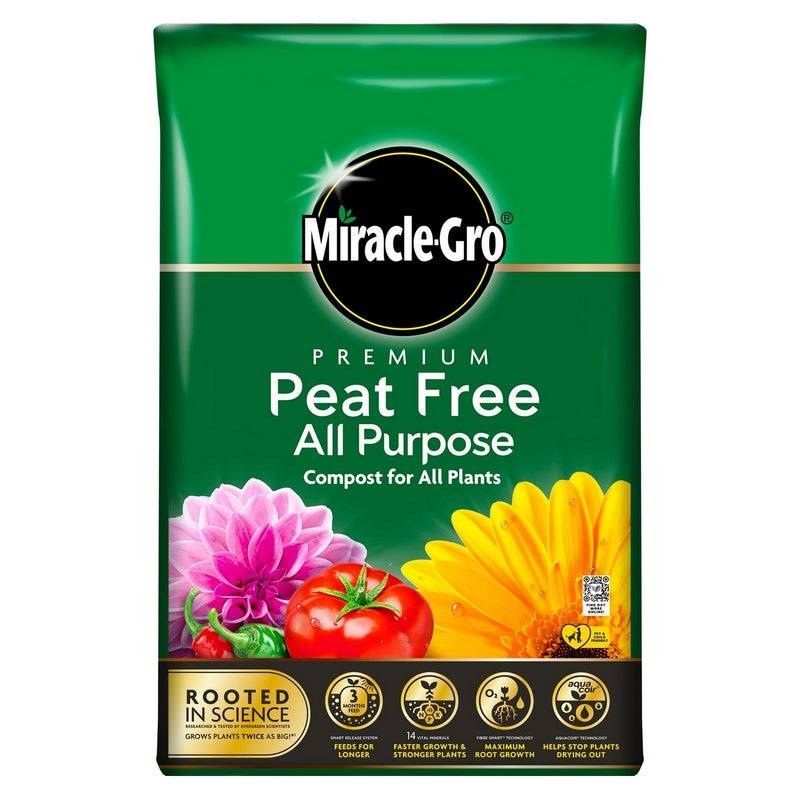
Miracle-Gro Premium Peat Free All-Purpose Compost 40 Litre
Perfect for beds & borders, hanging baskets, pots & containers.Miracle-Gro Premium Peat Free All-Purpose Compost is ideal for growing fruit and vegetables, with Fibre Smart providing an optimum balance of air and water. It also contains coir - an organic component provides a good PH balance, and uses smart release for feeding for up to 3 months.A Premium Multi Purpose Compost that caters for the needs of all young and mature potted plants. Its unique formulation of 3 different patents will feed your plants for 6 months, provide the optimum structure for the roots to grow strong and prevent water to dry out fast, as a result your plants will thrive.Smart Release System releases nutrients only when conditions are warm and moist, providing complete nutrition for up to 6 months, includes Fibre Smart? technology. The hollow wood fibres ensure optimum balance of air and water for strong roots to grow healthy.Wood fibres are 100% natural and peat free. A unique combination of 14 vital minerals. N/P/K, Nitrogen is used by plants for lots of leaf growth and good green color. Phosphorous is used by plants to help form new roots, make seeds, fruits, flowers and fight disease. Potassium helps plants make strong stems and keep growing fast. Includes minerals such as iron, iodine, fluoride, copper, zinc, chromium, selenium, manganese and molybdenum which are vital for maintaining plants health.Waterlock? technology withholds 25% more water to help stop your plants drying out and makes watering easier.Suitable for Containers, Baskets, Pots, Tubs, Borders and Beds.CoverageFills 8 medium pots 22cm (9").Fills 4 large pots 25cm (10").Fills 1 large container 42cm (17").Fills 6 hanging baskets 30cm (12").WARNINGThis product is principally composed or organic materials and naturally contains a range of micro-organisms. Most are benign but some may very rarely cause problems in susceptible people, particularly if inhaled. To minimise risk when handling we recommend: Use in a well ventilated area and avoid breathing in dust, do not tear open bag. Use scissors or similar to cut open. Always wear robust gloves when gardening and then wash hands after use, particularly before eating drinking or smoking. Keep packaging away from from babies and children to avoid dangers of suffocation. In case of adverse reaction seek medical assistance immediately. Store in a cool dry place away from heat and direct sunlight, reseal after use. Take care when lifting.
Brand: Croft Home & Garden
Category: Home & Garden > Lawn & Garden > Gardening > Composting > Compost